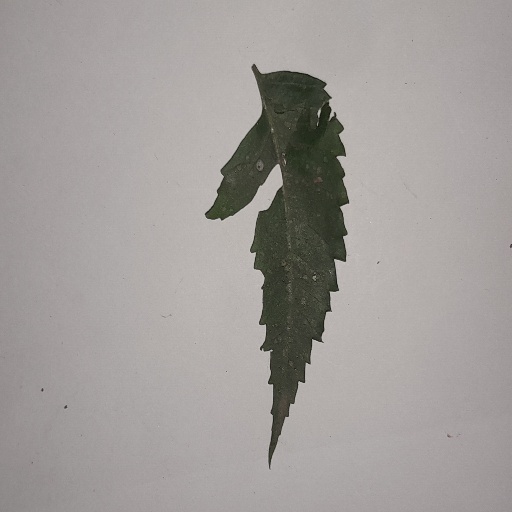
Species: Neem
Leaf condition: Shot Hole Leaf